Ribble Motor Services

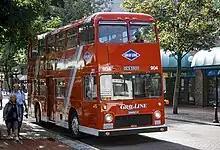
Ex Ribble Bristol VR on sight-seeing tour in Vancouver

Ribble Motor Services, as well as the North Western Road Car Company and Lancashire United Transport, jointly operated the service X60 and X70 between Manchester, Bolton, Chorley, Preston and Blackpool. This joint operation, first started in 1928, was known as the world's most frequent express service in the 1960s, maintaining a scheduled departure every fifteen minutes in the summer.